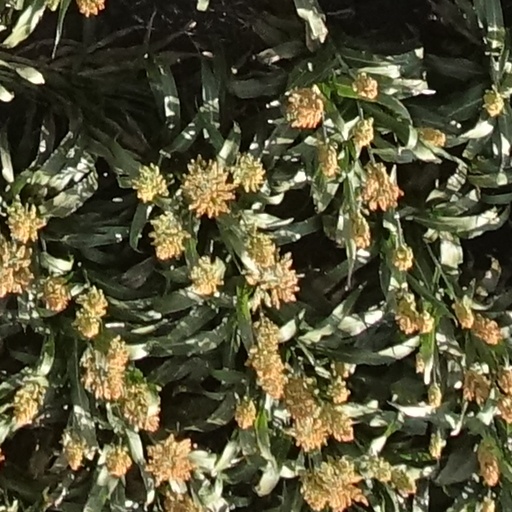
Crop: sorghum